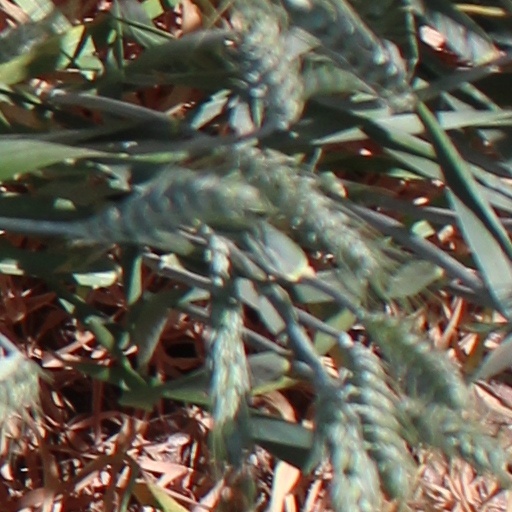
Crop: wheat